Knight Lore

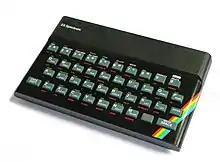
A black, rectangular, and plastic console with "Sinclair" in raised, thin, and wide lettering. A keyboard is built into the unit. Its keys are light gray and Chicklet-sized with white lettering. Near each key are three abbreviated functions written in all capital letters and in three colors: white, green, and red.

"Knight Lore" is widely regarded as a seminal work in British gaming history. According to Kieron Gillen of "Rock, Paper, Shotgun", "Knight Lore" is second only to "Elite" (1984) as an icon of the 1980s British computer game industry. British magazine "Retro Gamer" described players' first impressions of "Knight Lore" as "unforgettable", on par with the experience of playing "Space Harrier" (1985), "Wolfenstein 3D" (1992), or "Super Mario 64" (1996) for the first time. "Retro Gamer" recalled that "Knight Lore" striking, isometric 3D visuals were both a bold advance in game graphics and a foretelling of their future. British magazine "Edge" described the game's graphics engine as "the single greatest advance in the history of video games", and "Retro Gamer" compared the engine's impact to that of the introduction of sound in film. "Knight Lore" was not the first to use isometric graphics—earlier examples include "Zaxxon" (1982), "Q*bert" (1982), and "Ant Attack" (1983)—but its graphic style and large in-game world further popularised the technique and put Ultimate and Filmation in its epicentre.